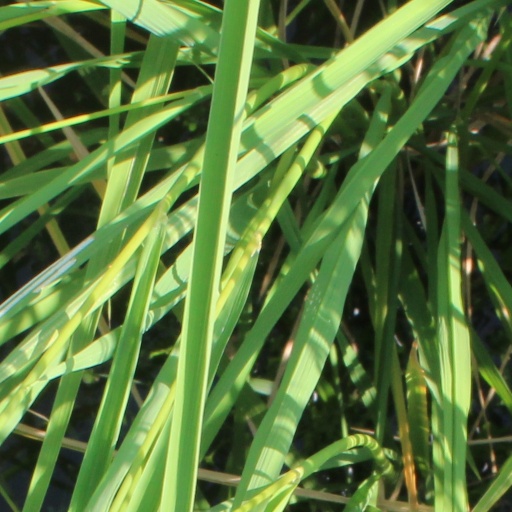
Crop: rice